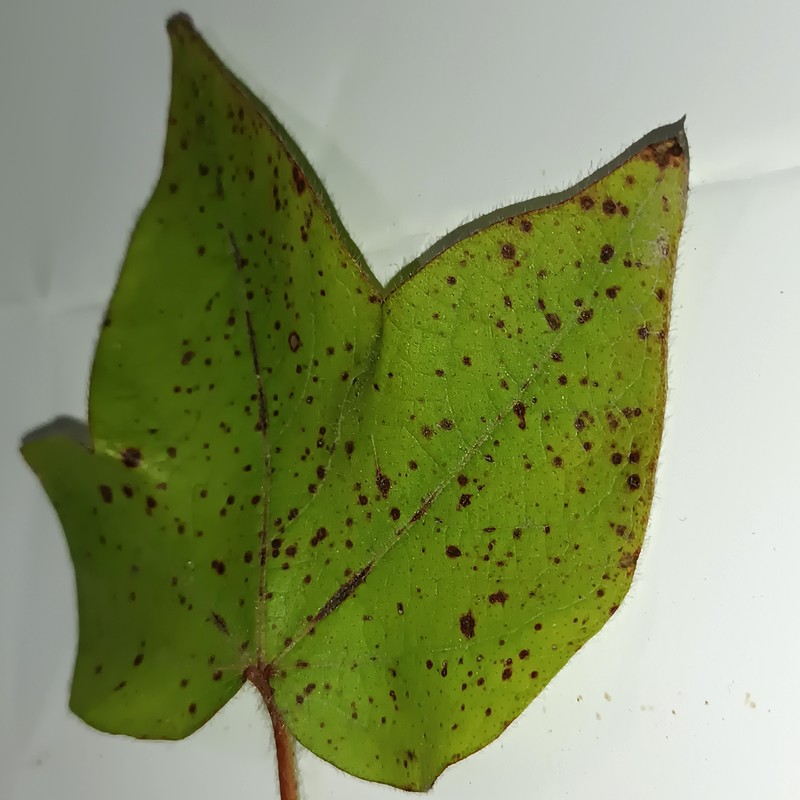
Label: Bacterial Blight